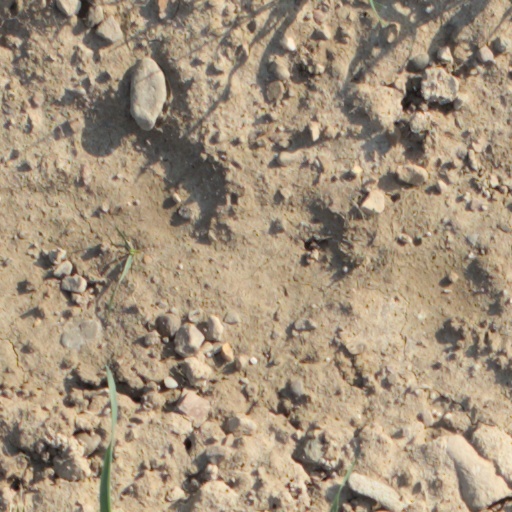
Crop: wheat